Mon (architecture)

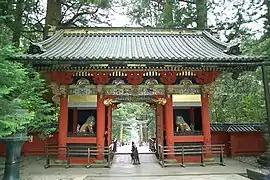
Nikkō Tōshō-gū's "omote-mon" (front gate) structurally is a "hakkyakumon" (eight-legged gate)

Unlike gates of secular buildings, most temple and shrine gates are purely symbolic elements of liminality, as they cannot be completely closed and just mark the transition between the mundane and the sacred. In many cases, for example that of the "sanmon", a temple gate has purifying, cleansing properties.